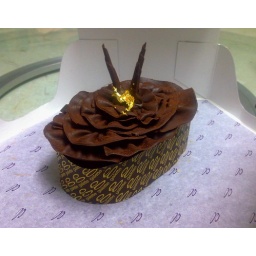
My mom received a cake from a friend. It was in a big pink box. :) Taken using my N97